History of Elmina

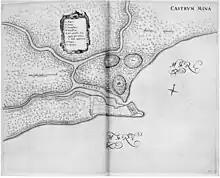
Map of Elmina 1647, the city is limited to the South Peninsula

Elmina today extends over two peninsulas, north and south of the Benya River. The settlement of the southern peninsula has been documented since at least the year 1000 AD. The settlement of the North Peninsula began in modern times. Before the arrival of the Portuguese at the end of the 15th century, the population was probably a few hundred people and Elmina was thus one of the larger settlements of the coastal section later called the Gold Coast. In addition, 100 years before the arrival of the Portuguese, its inhabitants were already in trade with the Akan people of the inland area via the salt trade. Through these indigenous people, Elmina was connected to several trade routes of West Africa such as the Trans-Saharan trade routes.